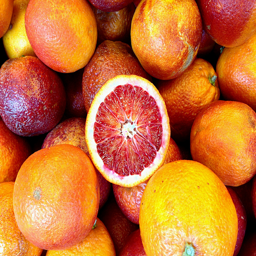
A pile of blood oranges sitting on top of each other.
The grapefruit half has many other orange fruit around it.
A pile of citrus fruits, the center one having been cute open to reveal the inside.
A pile of fruit is displayed on a table.
A collection of blood oranges with one cut open.